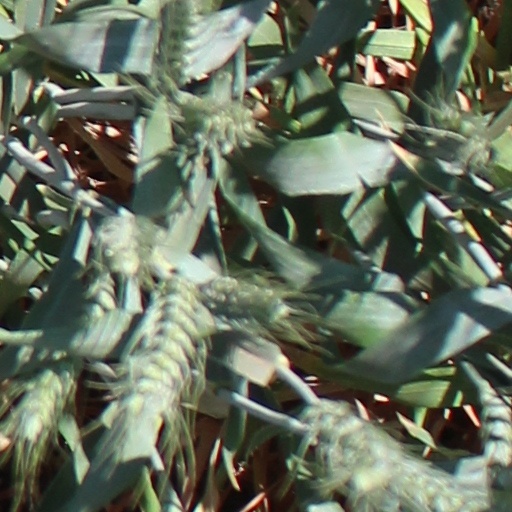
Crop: wheat